Palmerston-Little Italy

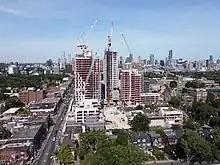
Mirvish Village construction site in Summer, 2022

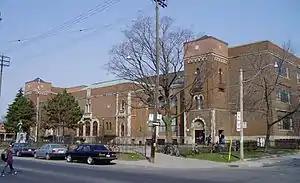
Built in 1892, Harbord Collegiate Institute is a public secondary school operated by the Toronto District School Board.

Mirvish Village is a commercial enclave on Markham Street, which is one block west of Bathurst Street, and encompasses the two sides of the street and back alleys for one block south of Bloor Street. The entire city block on each side is currently undergoing a major transformation.